Orthodox Presbyterian Church

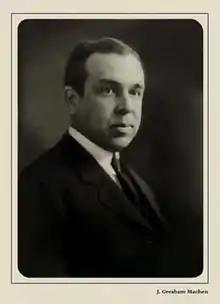
J. Gresham Machen was instrumental in founding the Orthodox Presbyterian Church.

Machen's views were met with opposition. In 1935, the PCUSA General Assembly declared Machen's Independent Board unconstitutional, and gave the associated clergy an ultimatum to break their ties with it. When Machen and seven other clergy did not disavow the Independent Board, they were suspended from PCUSA ministry.